Wahhabi war

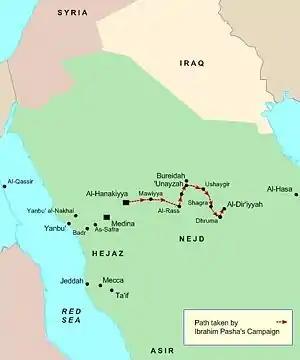
A route-map of Ibrahim Pasha's Campaign into Dir'iyya

Suspicious of Abdullah, the Wahhabi Emir, the Ottomans resumed the war in 1816, with the assistance of French military instructors. The Egyptian troops were led by Muhammad Ali's elder son, Ibrahim Pasha, and penetrated into the heart of Central Arabia, besieging the chief centres of Qasim and Najd. Waging a war of extermination between 1816 and 1818, the invading armies pillaged various towns and villages, forcing the inhabitants to flee and seek refuge in remote regions and oases. By 1817, the armies had overrun Rass, Buraida and Unayza. Saudi armies put up a fierce resistance at Al-Rass where they withstood a siege of 3 months. Faced with the advance of Egyptian Ottomans, Abdullah, the Saudi Emir retreated to Diriya.